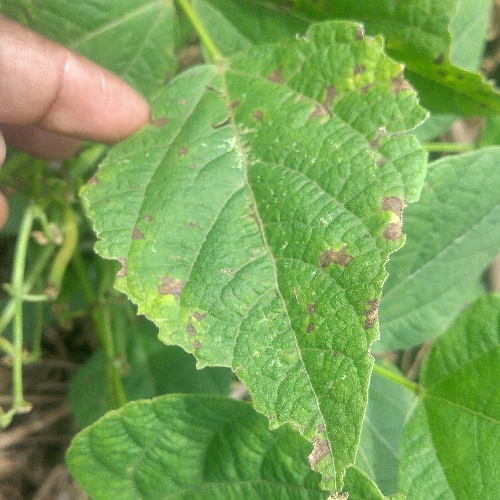
Leaf condition: angular_leaf_spot